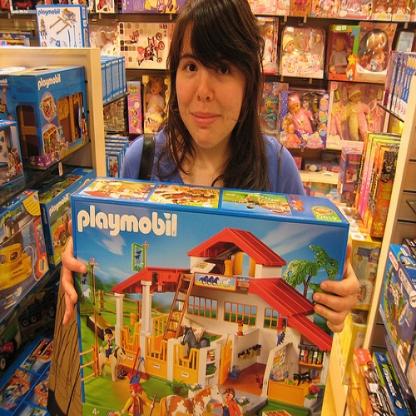
Scene: Indoor